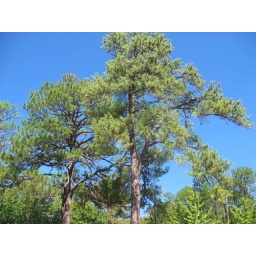
Trees against the blue sky